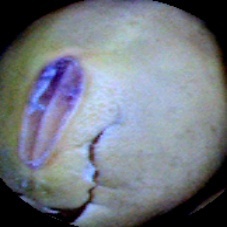
Label: Immature